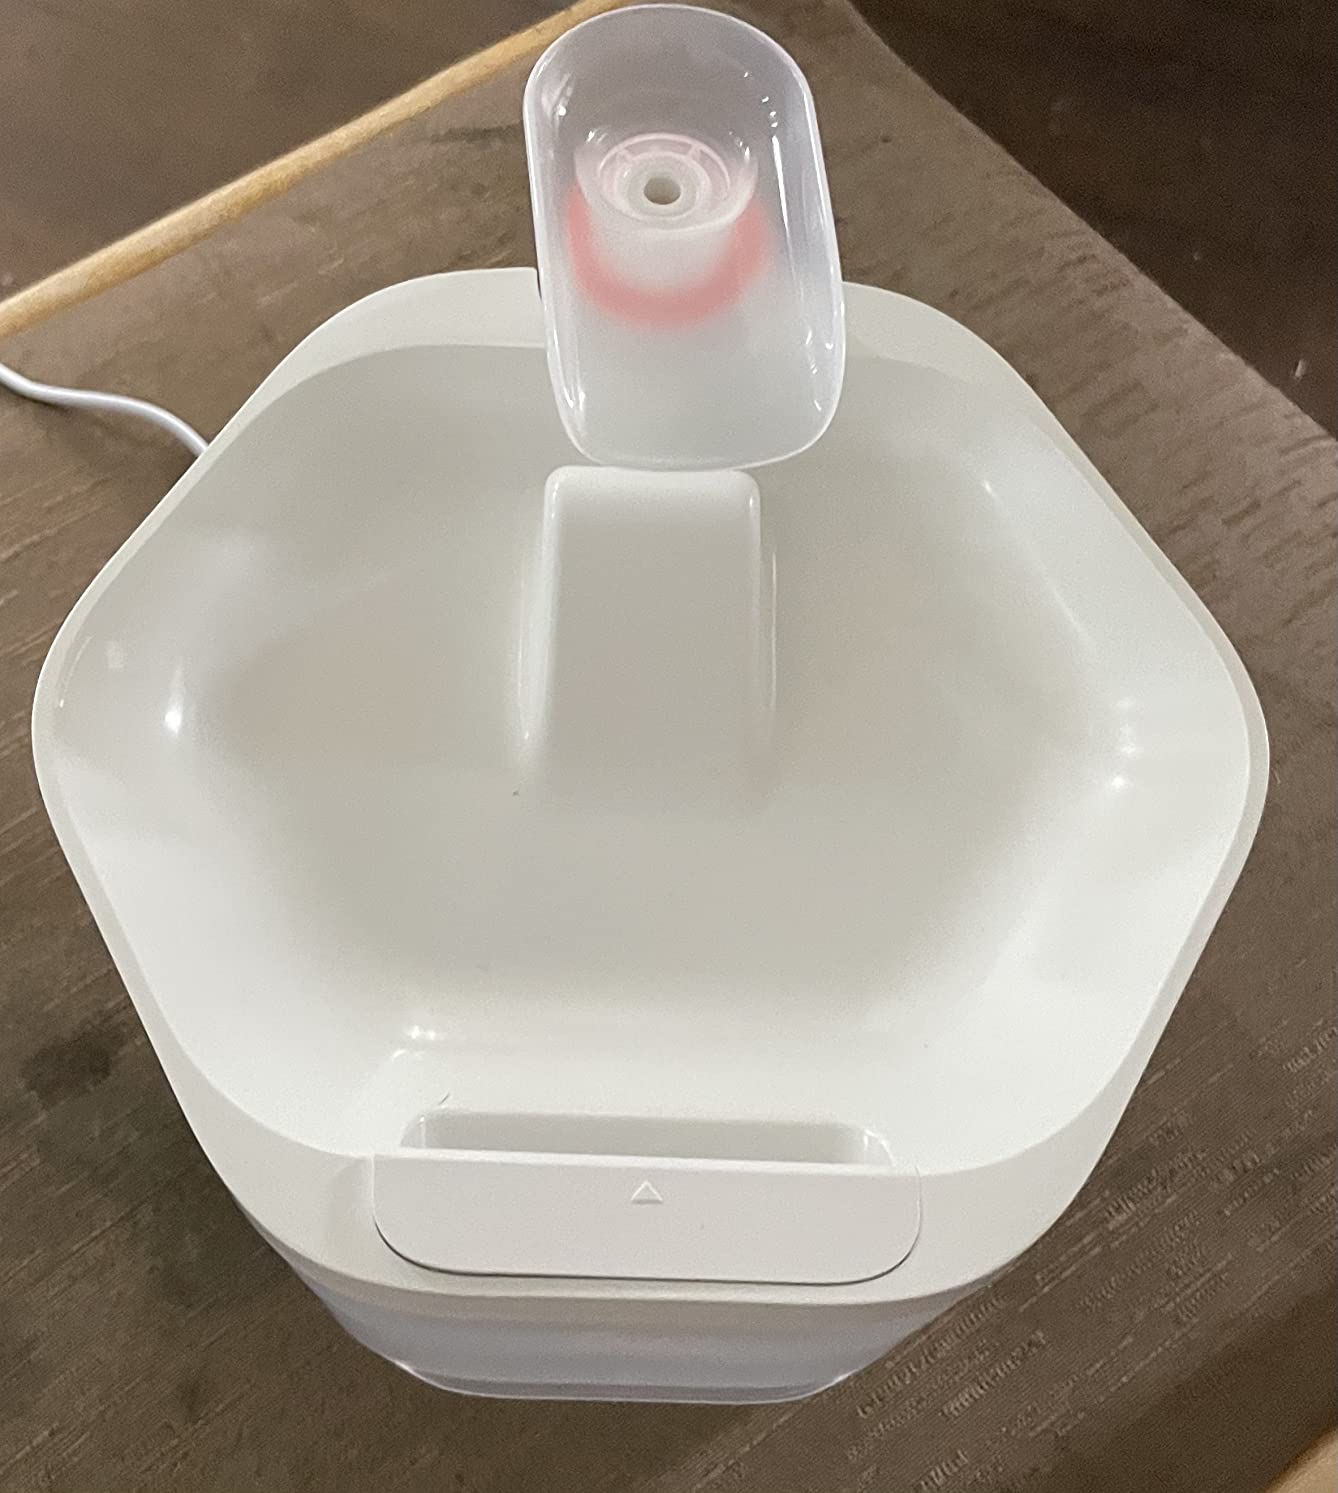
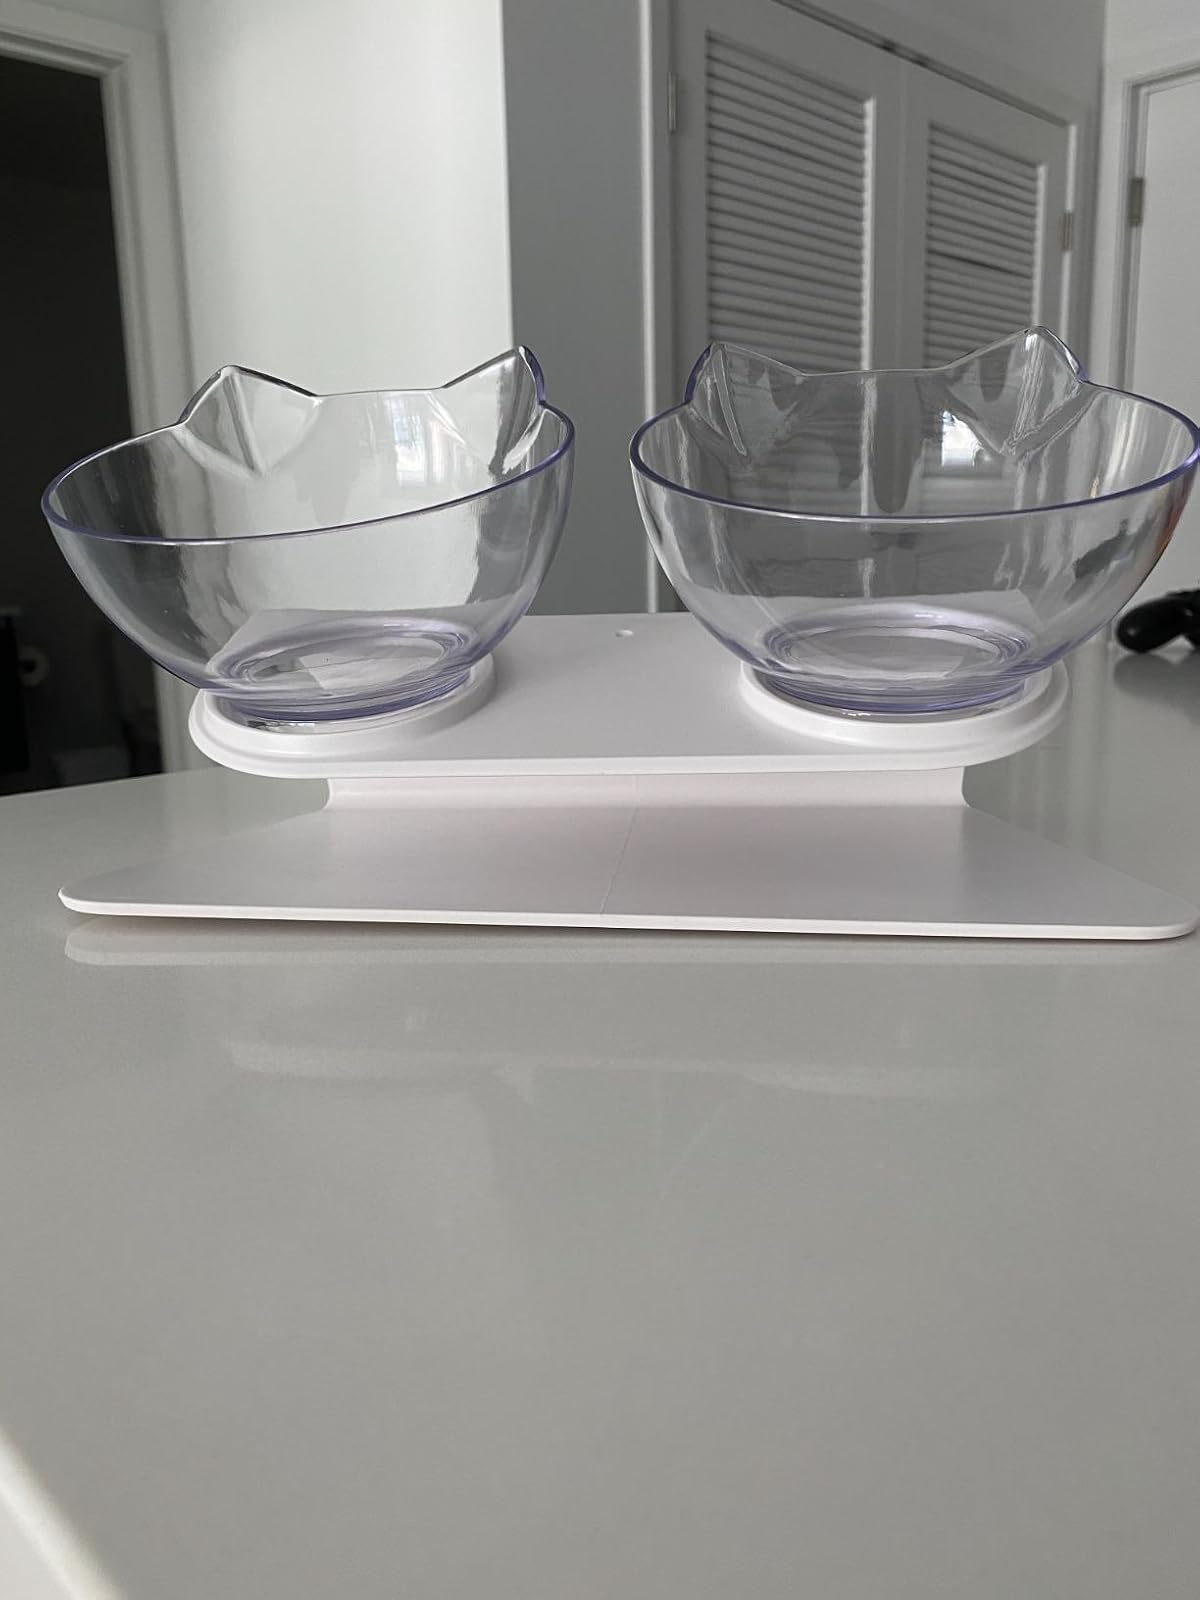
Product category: items_bowl
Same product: no